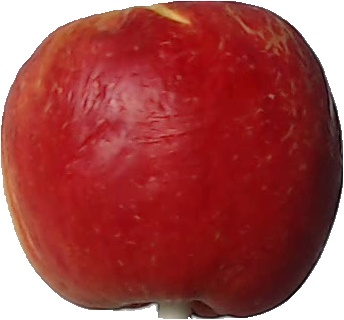
Label: apple_red_yellow_1